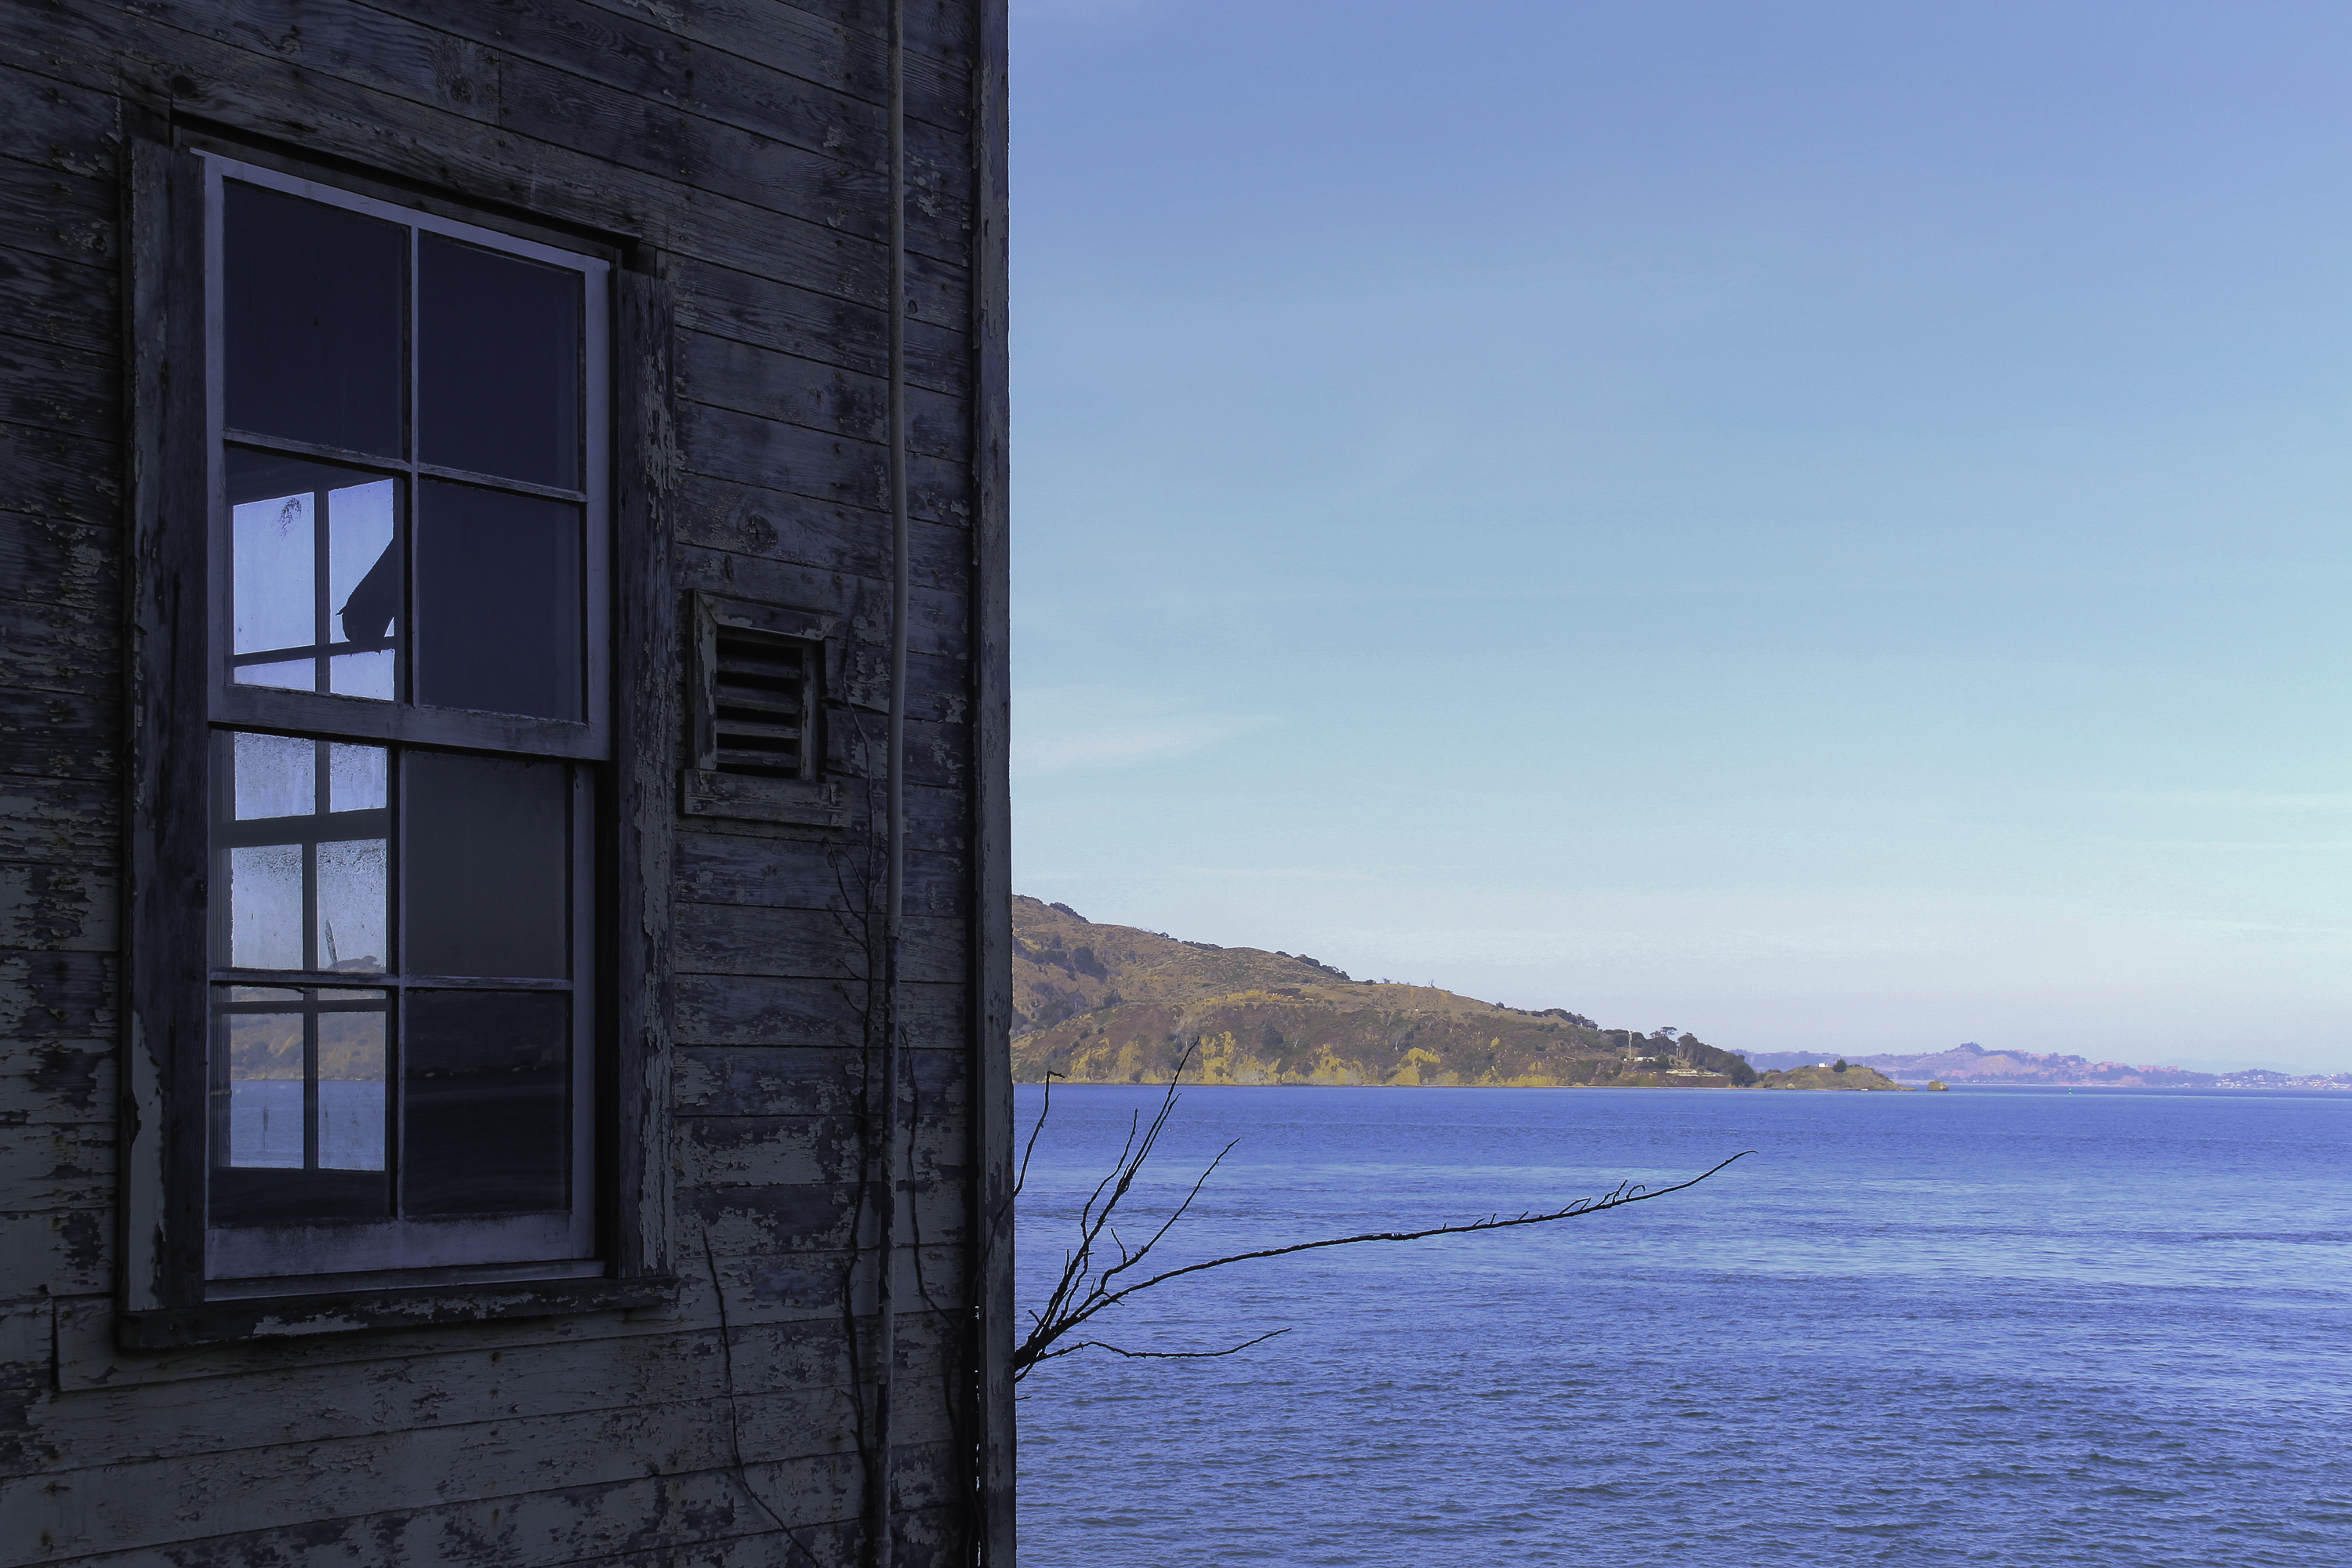
sea, coast, sky, bridge, house, window, photo, tower, canon, usa, abandoned, blue, california, goldengate, photoshop, estadosunidos, 6d, lightroom, foto, argentina, us, jail, 60d, canonef50mmf14usm, alcatraz, canoneos6d, canonlens, bayarea, rodrigoparedes, buenosaires, 160378, www160378com, sanfranciso, canoneos60d, canoneosrebelt1, canonef1635mmf28liiusm, canonef24105mmf4lisusm